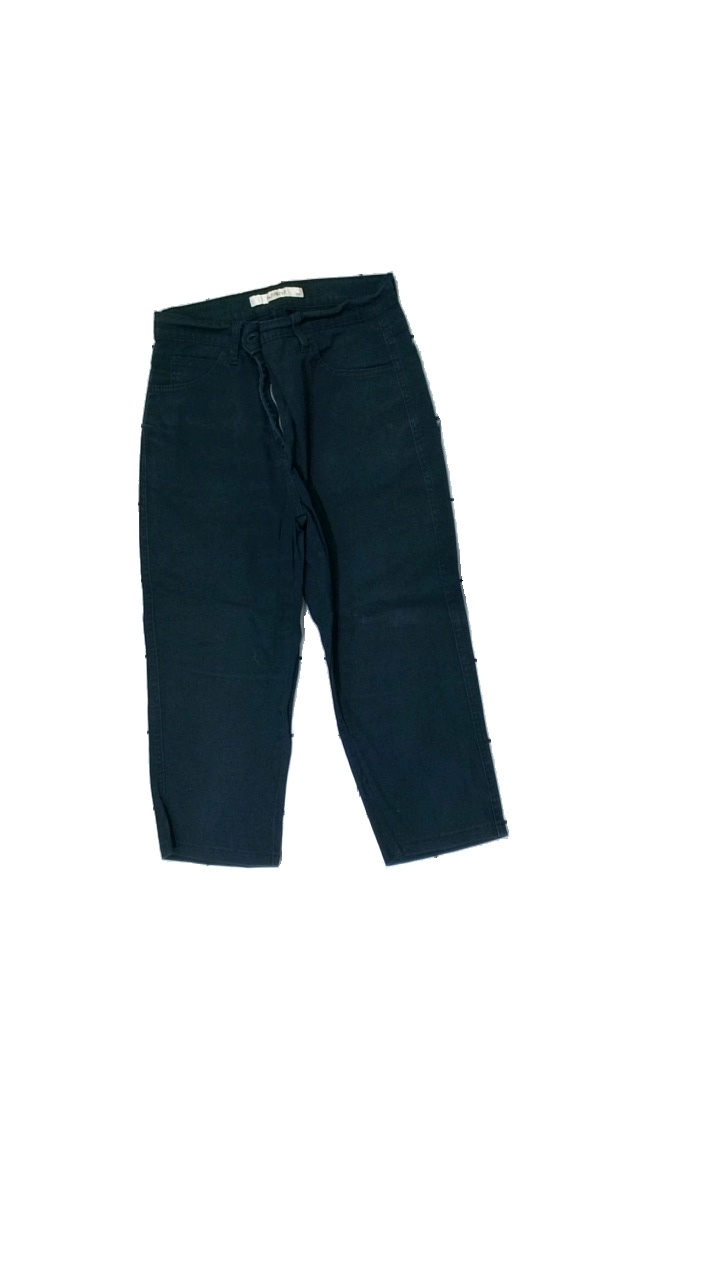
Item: Trousers (Ladies)
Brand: Intousn
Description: tight cropped  blue trousers
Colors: Blue
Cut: Regular
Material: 68% Cotton 32% Viscose
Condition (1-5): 2
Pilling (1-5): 5
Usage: Export
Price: <50